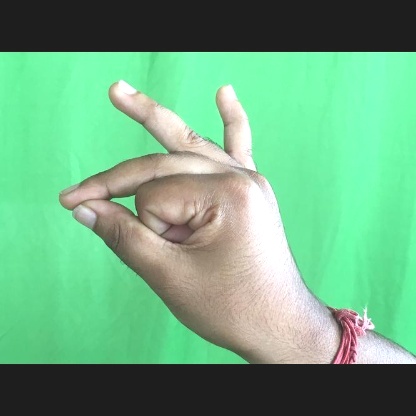
Mudra: Bramaram